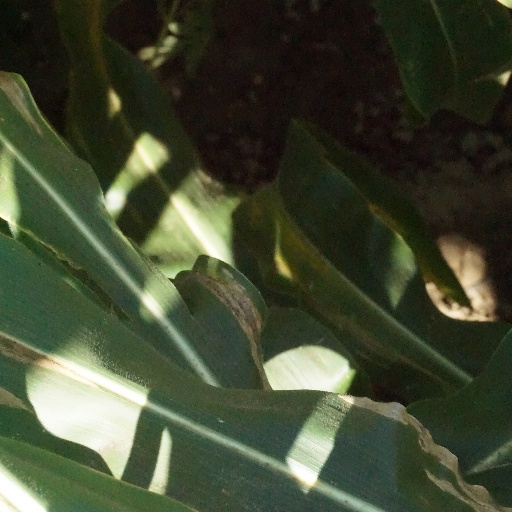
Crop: maize; corn